Willy-Brandt-Platz

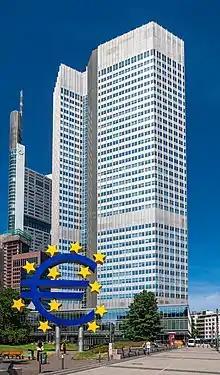
"Euro-Skulptur" in front of the Eurotower

In the Gallusanlage, north of the square, one of two copies of the monumental sculpture "Euro-Skulptur" by Ottmar Hörl dominates the park. The -high, 50-ton sculpture, consisting of a blue euro sign surrounded by twelve yellow stars representing the first member nations of the European Union, is illuminated at night by 330 neon light strips. The acrylic glass sculpture was installed in 2001. A sculptured fountain, "" ("Fairy-tale Fountain"), created by in Jugendstil, is placed next to the opera house.